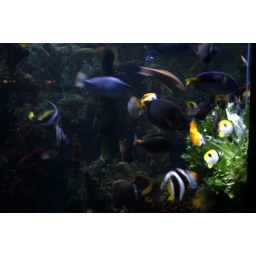
Colorful fish eating romaine lettuce in the &amp;quot;Aquarium of the World&amp;quot; at Sea World